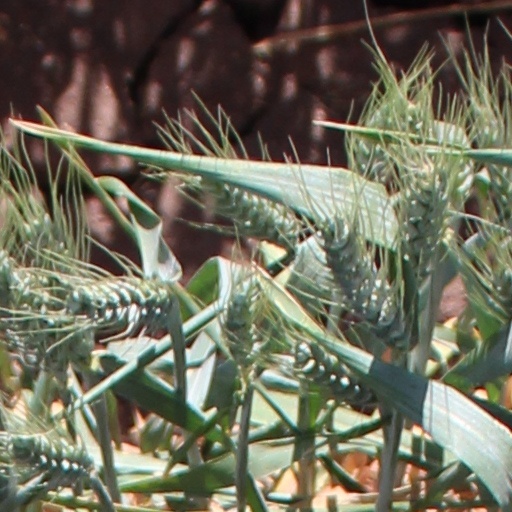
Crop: wheat